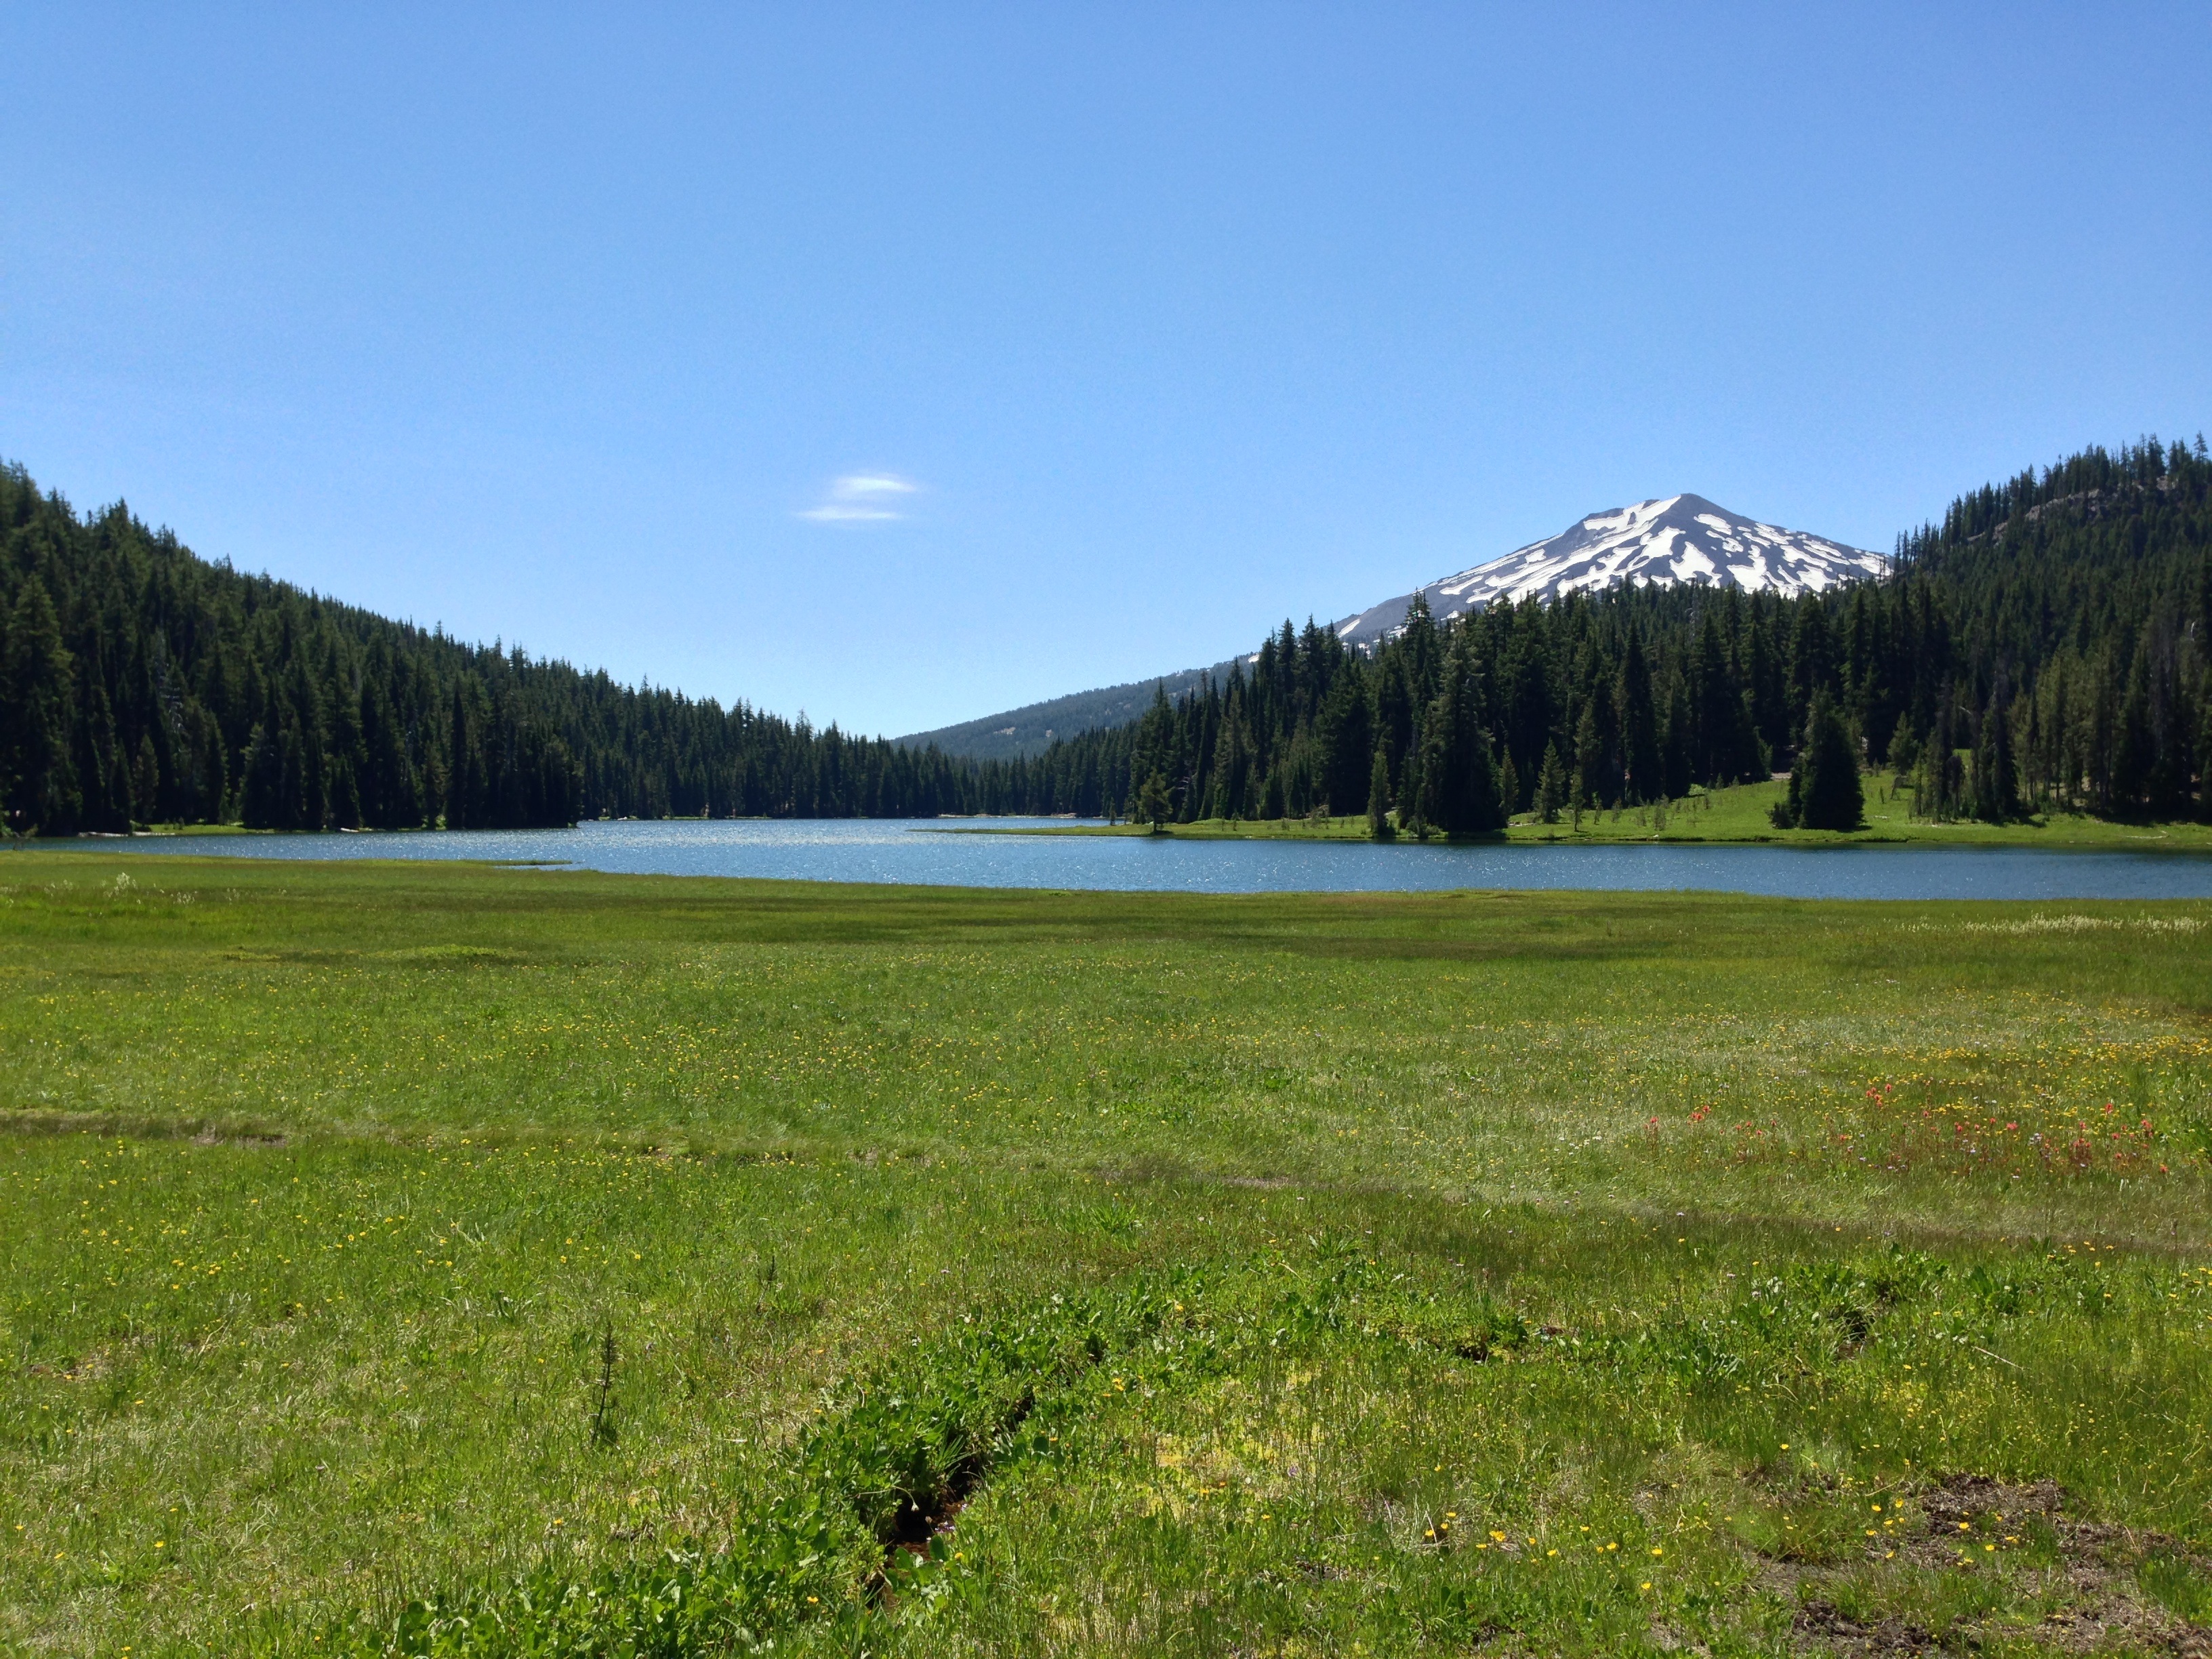
landscape, nature, grass, wilderness, mountain, structure, hiking, trail, field, meadow, prairie, lake, adventure, mountain range, scenic, hike, pasture, park, reservoir, ridge, plain, golf course, outdoors, grassland, wetland, plateau, habitat, ecosystem, oregon, natural environment, geographical feature, mountainous landforms, sport venue, land lot